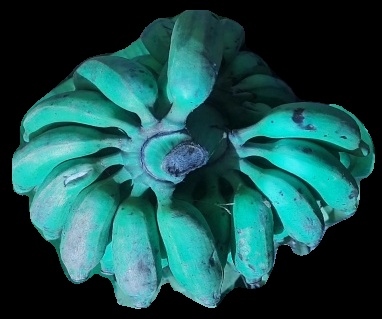
Variety: elakki-bale
Grade: grade3